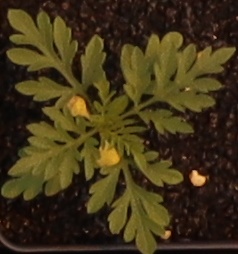
Label: Ragweed